Street names in Barcelona

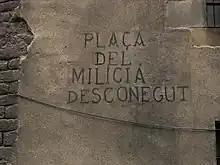
"Plaça del Milicià desconegut" (1938), now "Plaça de Sant Josep Oriol."

The fall of the dictatorship of Primo de Rivera led to several changes even before the arrival of the Republic: on February 4, 1931, during the so-called "Dictablanda" ("soft dictatorship") of General Dámaso Berenguer, Councilman Martí Esteve proposed a series of initiatives to modify streets of the dictatorship: disappearance of military names, return to the previous name of several streets, recovery of the name proposed by Sarrià to several streets and changed by the dictatorship, and return to the Catalan version of several badly Castilianized streets. Two squares and an avenue that still had no name were also baptized: the one located in front of "El Molino", called Blasco Ibáñez; the one popularly known as "Cinc d'Oros", dedicated to Pi i Margall (currently "Plaça del Cinc d'Oros"); and the avenue also popularly called "Diagonal del Ferrocarril", which became the Generalitat's avenue (currently "Avinguda de Roma").